Oiva Toikka

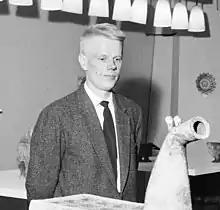
Toikka in 1958

Oiva Kalervo Toikka (29 May 1931 – 22 April 2019) was a Finnish glass designer, best known for his designs for Iittala.